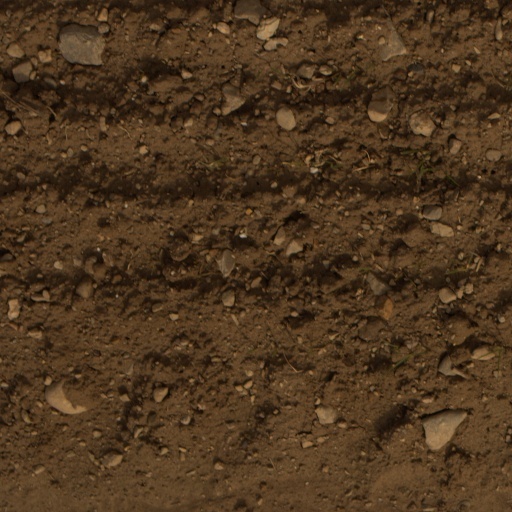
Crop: wheat